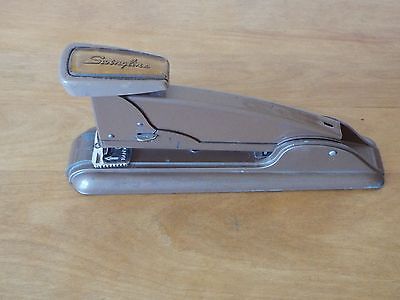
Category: stapler